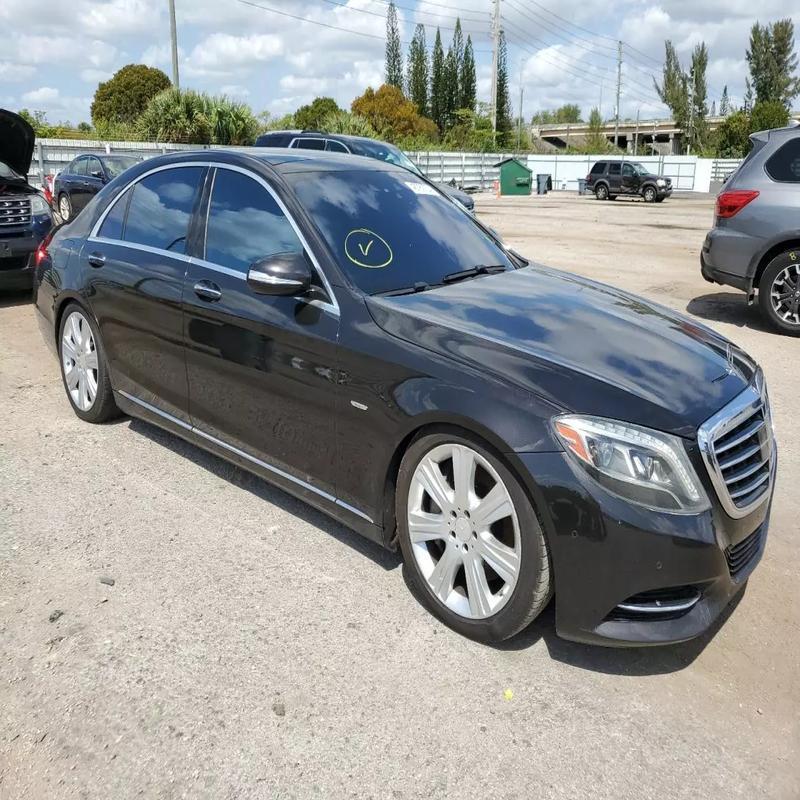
Aucun dommage détecté.
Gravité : aucun